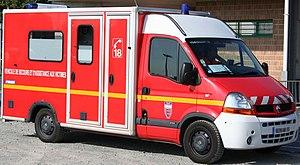
Véhicule VSAV des pompiers en France
Pertuis est une commune française située dans le département de Vaucluse, en région Provence-Alpes-Côte d'Azur. Elle est longée au sud par la Durance, qui après avoir servi de limite entre le comté de Provence et le comté de Forcalquier, sert aujourd'hui de limite entre les départements de Vaucluse et des Bouches-du-Rhône.
Villelaure est une commune française située dans le département de Vaucluse, en région Provence-Alpes-Côte d'Azur.
Puyvert est une commune française située dans le département de Vaucluse, en région Provence-Alpes-Côte d’Azur.